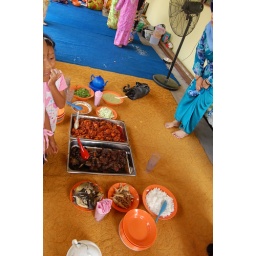
fish in soya sauce, chicken in chili, banana flower, dried fish, and rice of course